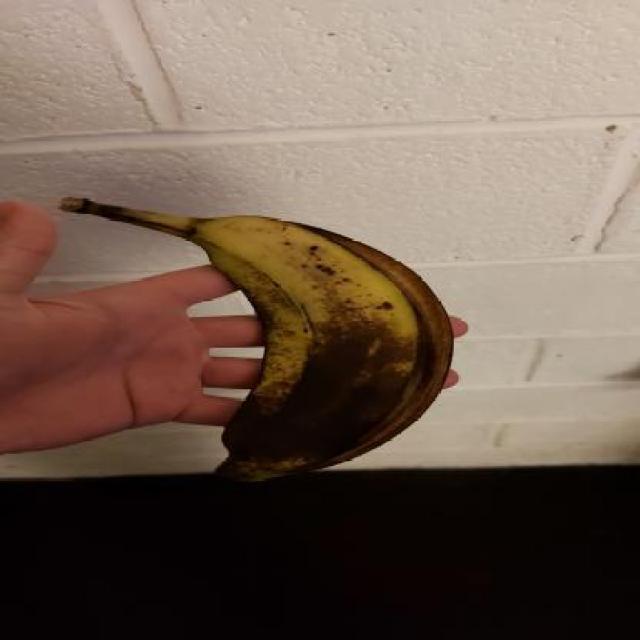
Label: bananas